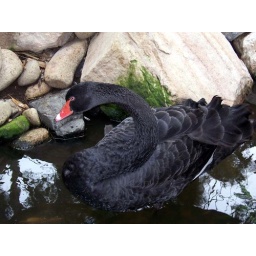
A black swan in Featherdale Park